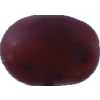
Label: pink_grape